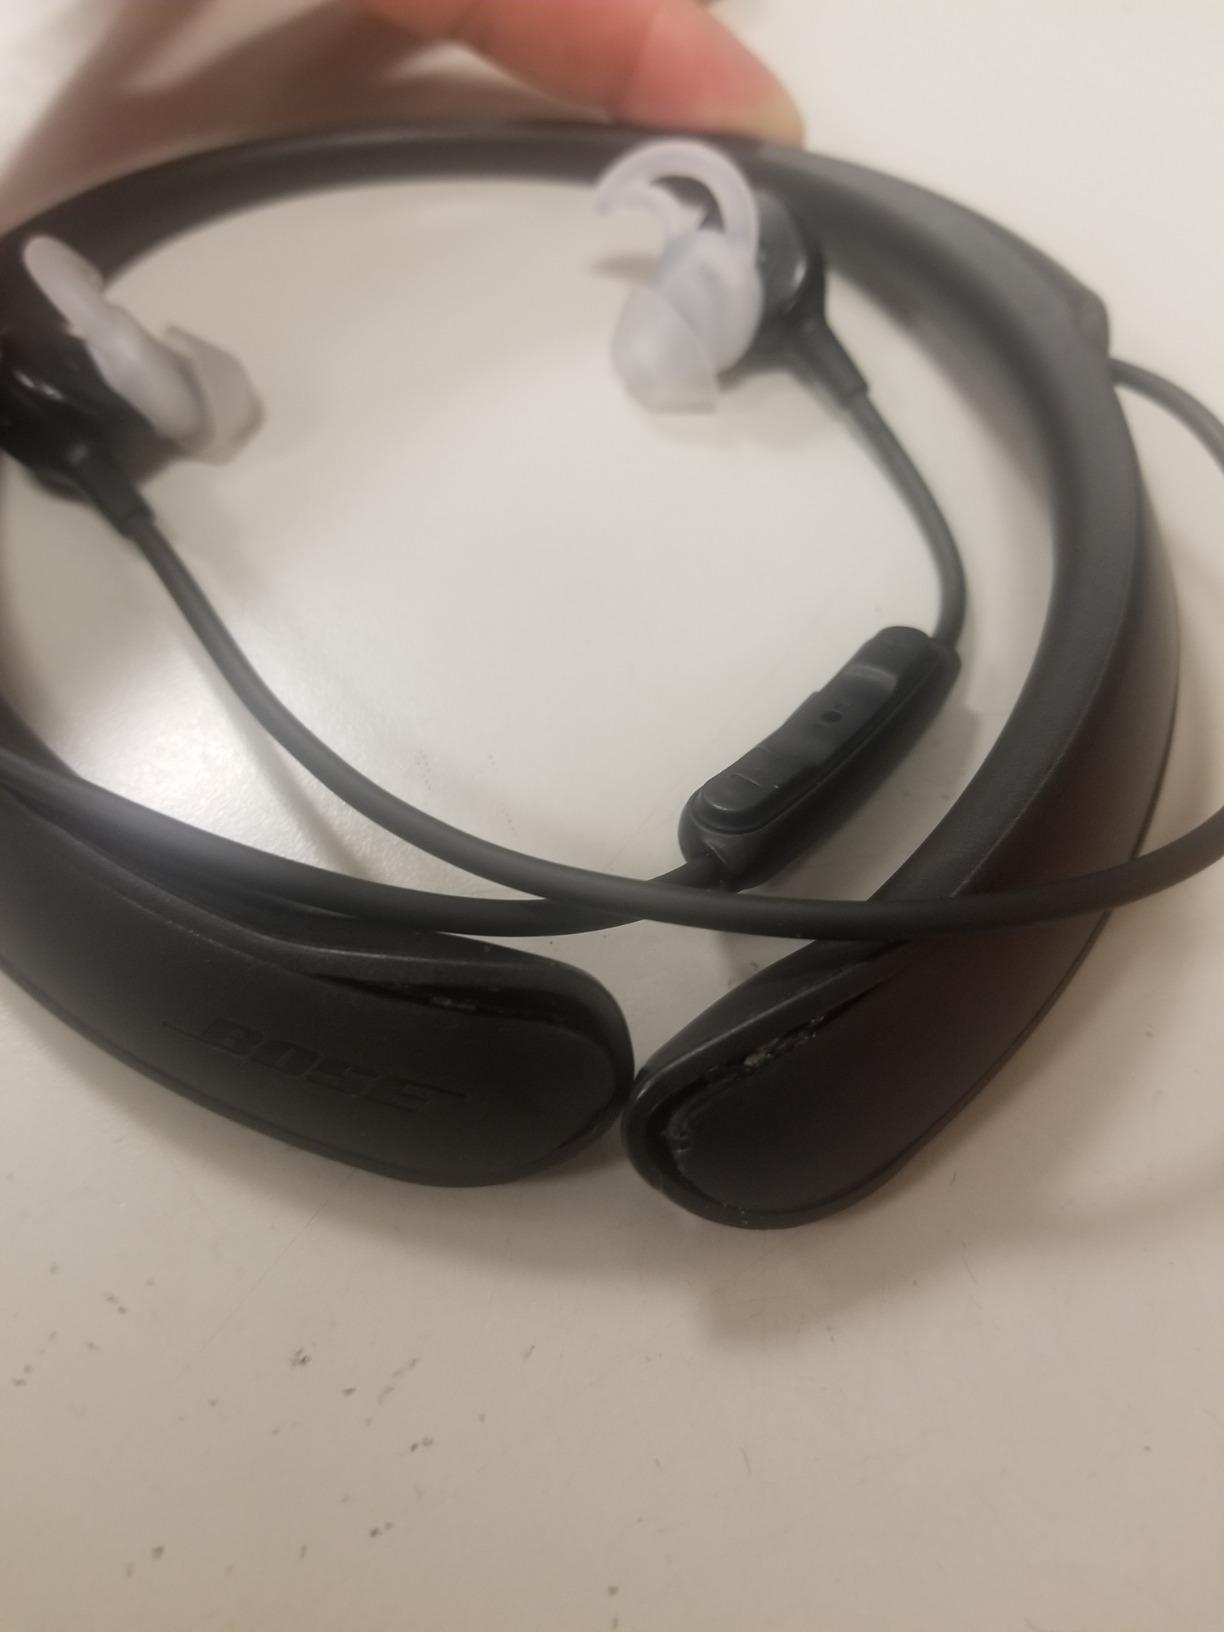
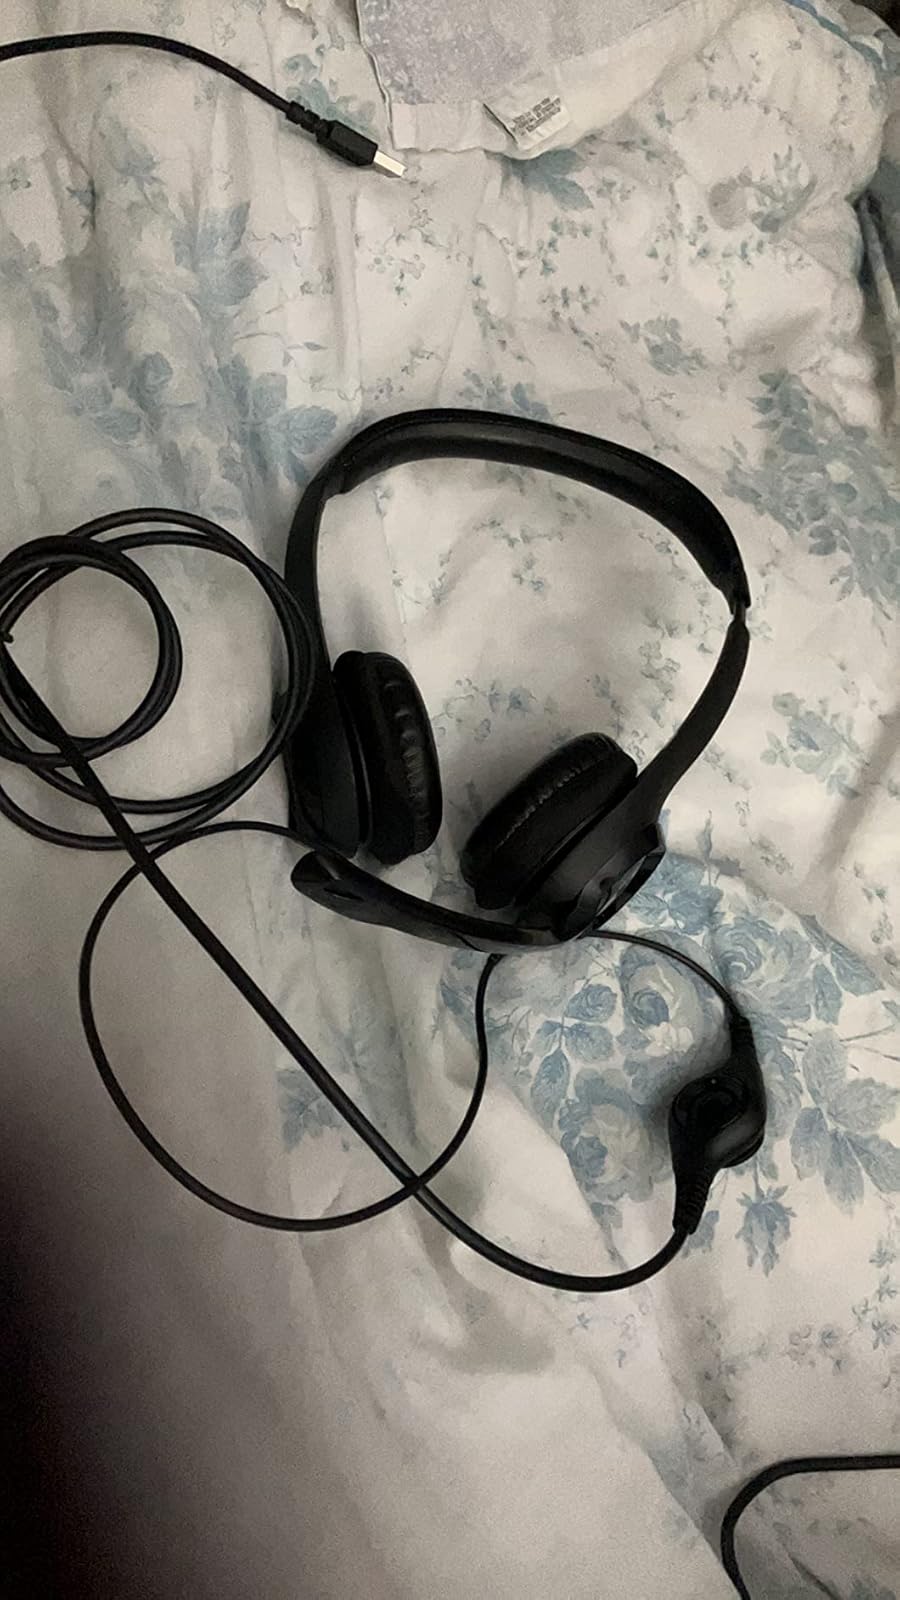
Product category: headphones
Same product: no